History of Southwest Airlines

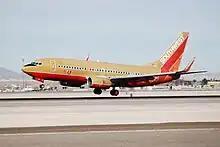
Boeing 737-700 at McCarran International Airport, Las Vegas in 2008

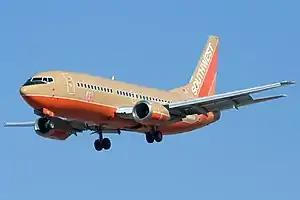
737-300 in original desert gold livery

Southwest Airlines began with the March 15, 1967, incorporation of "Air Southwest Co." in San Antonio by Rollin King and Herb Kelleher as a Texas intrastate airline. The idea was King's, with Kelleher as his lawyer.